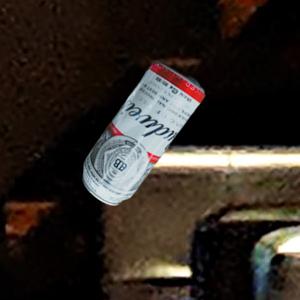
Label: cans